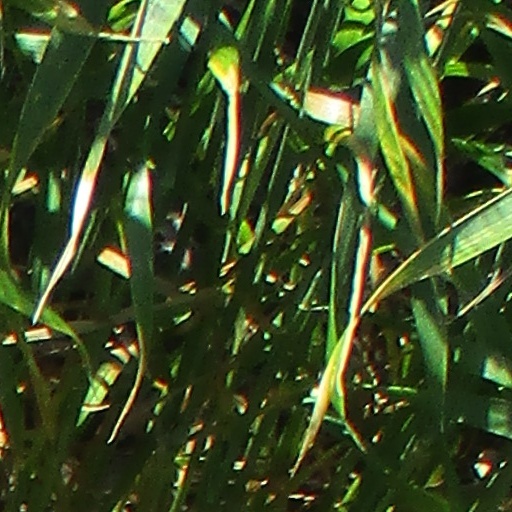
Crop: wheat